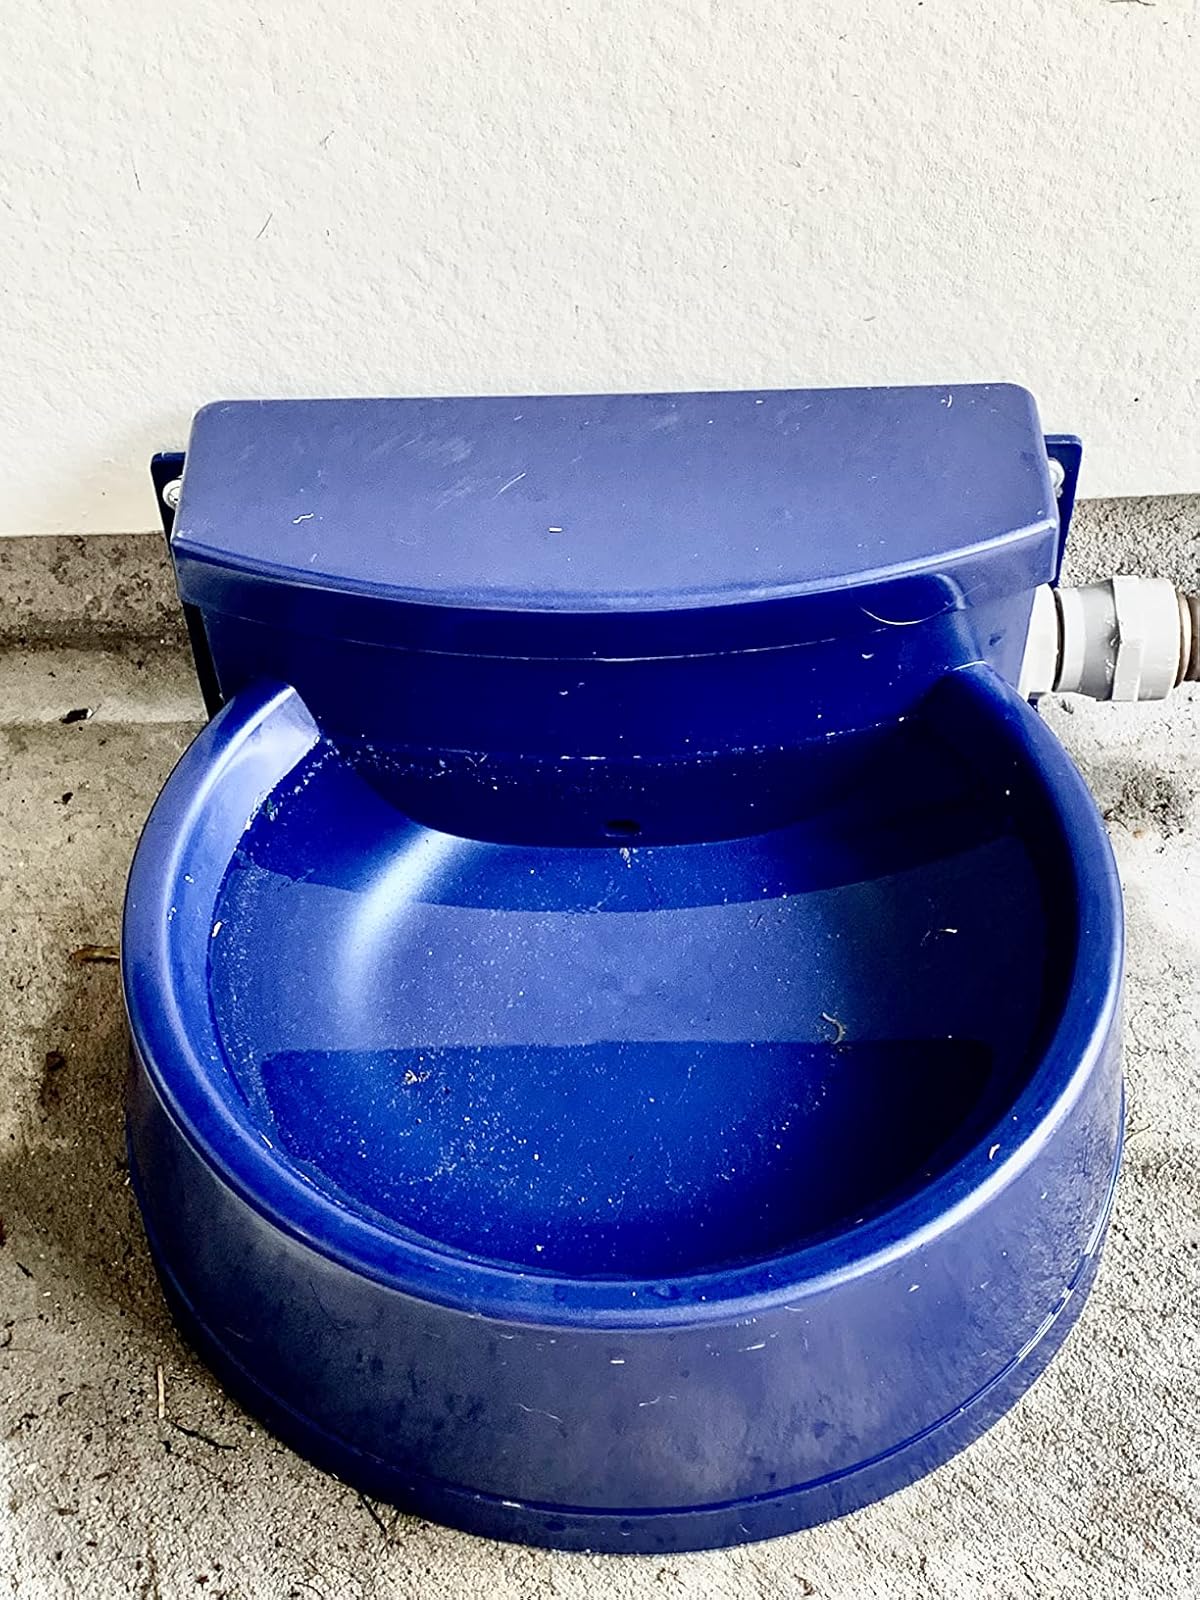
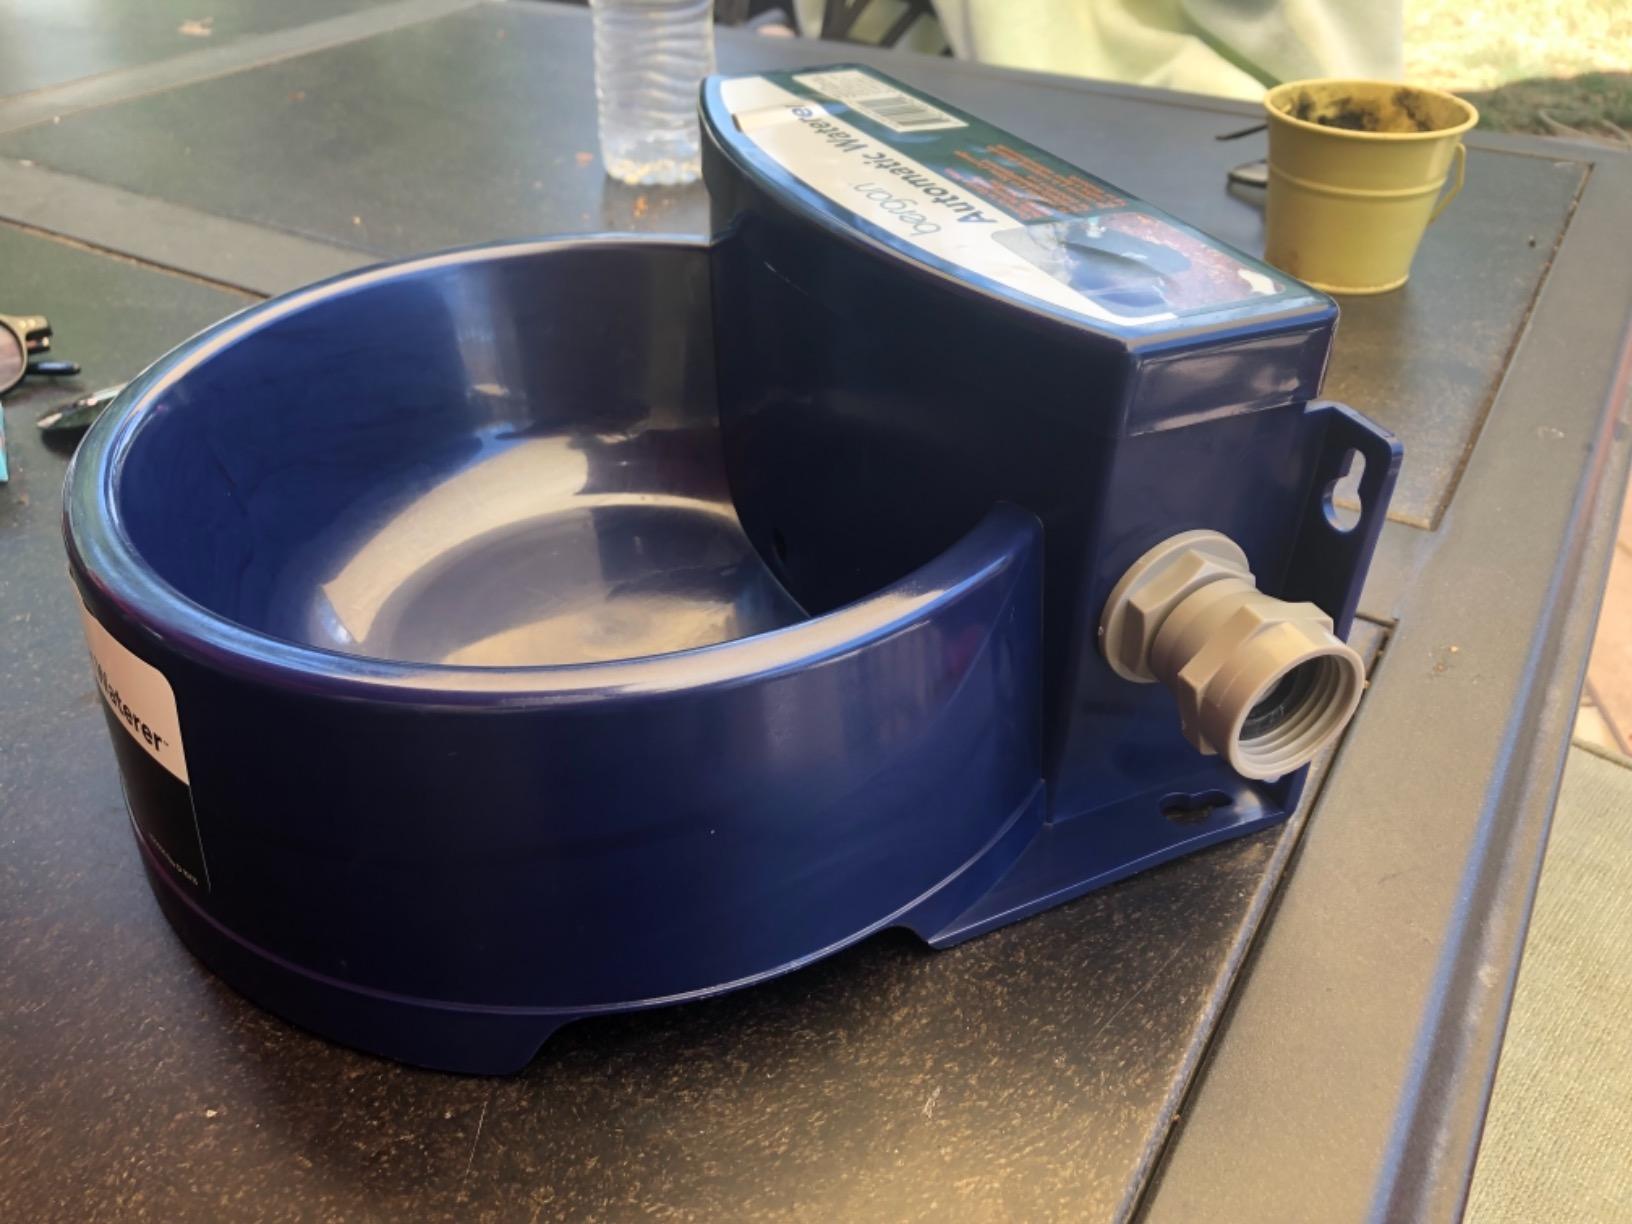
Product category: items_bowl
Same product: yes